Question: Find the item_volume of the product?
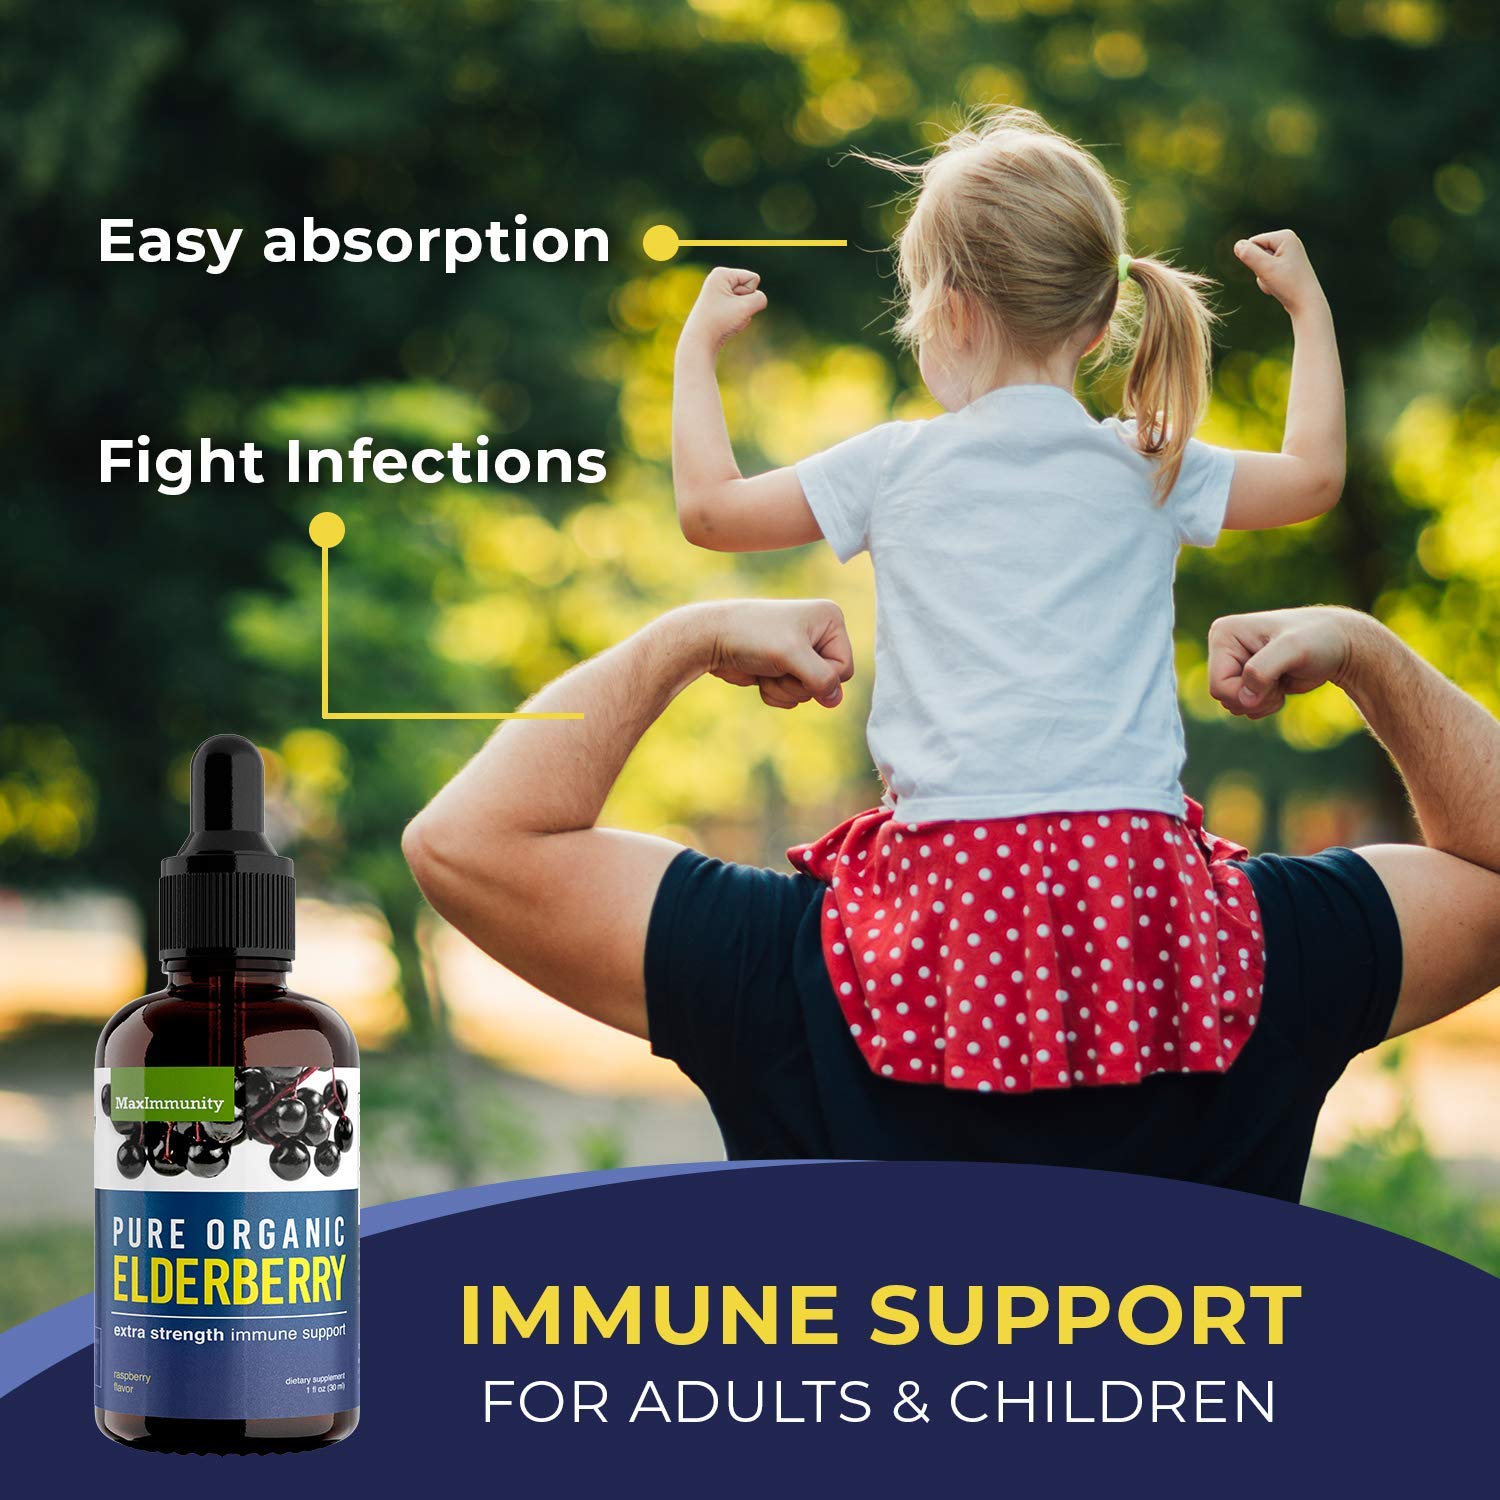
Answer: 1.0 fluid ounce